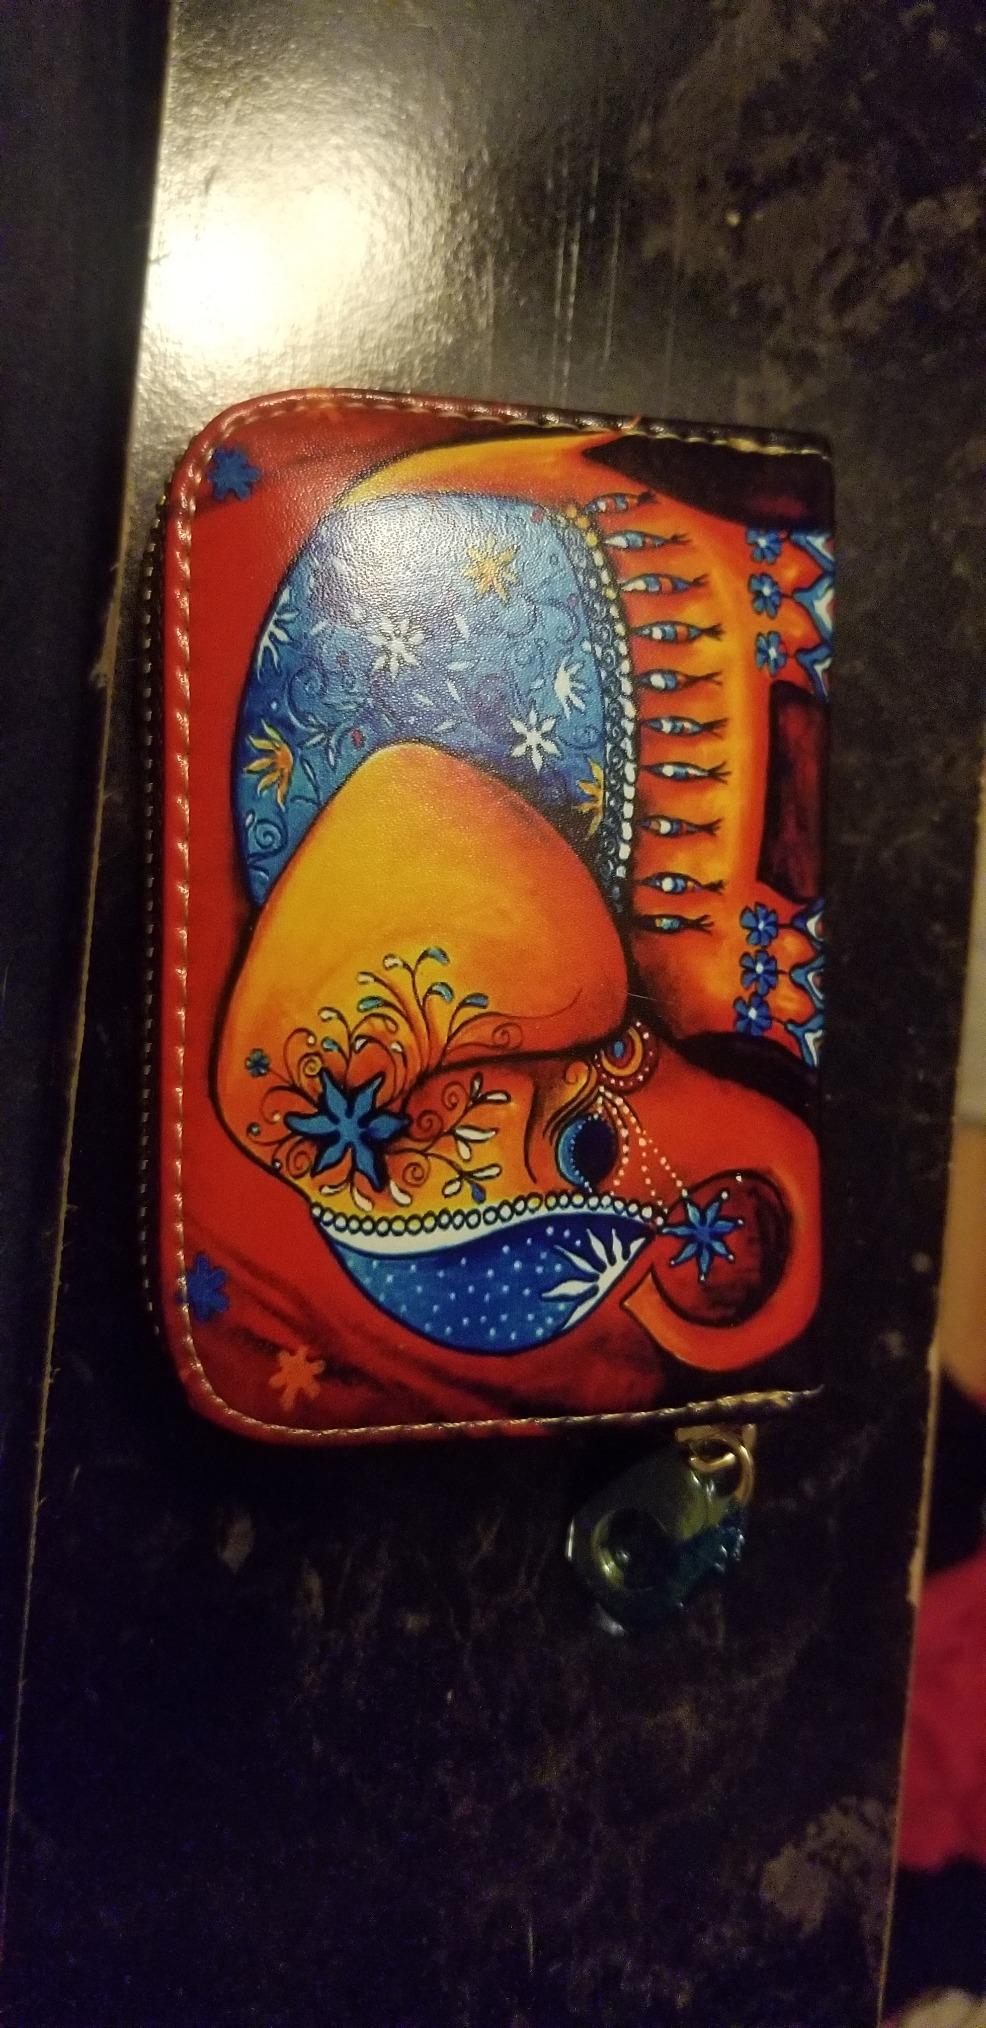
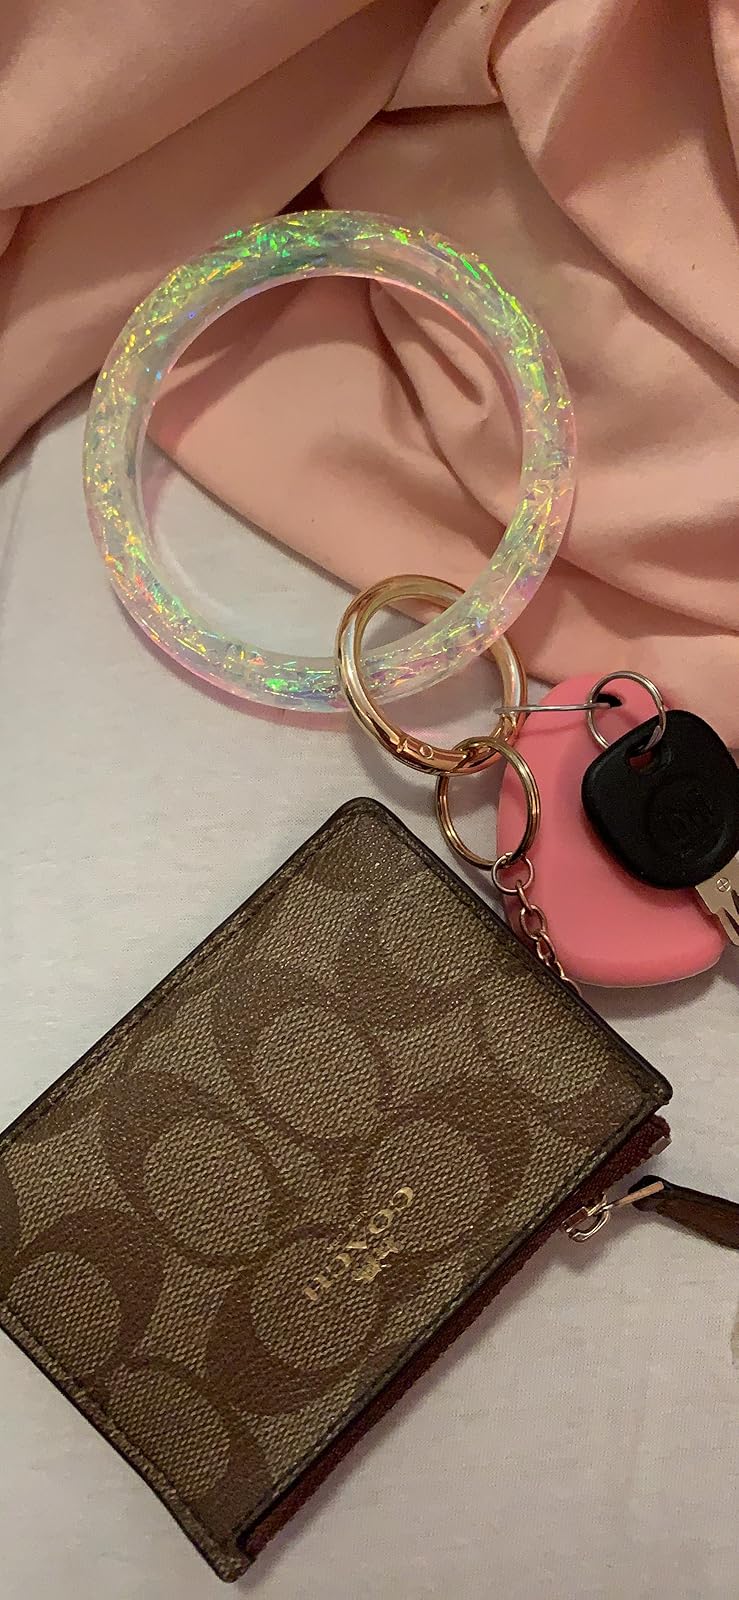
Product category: accessories_keychain
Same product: no